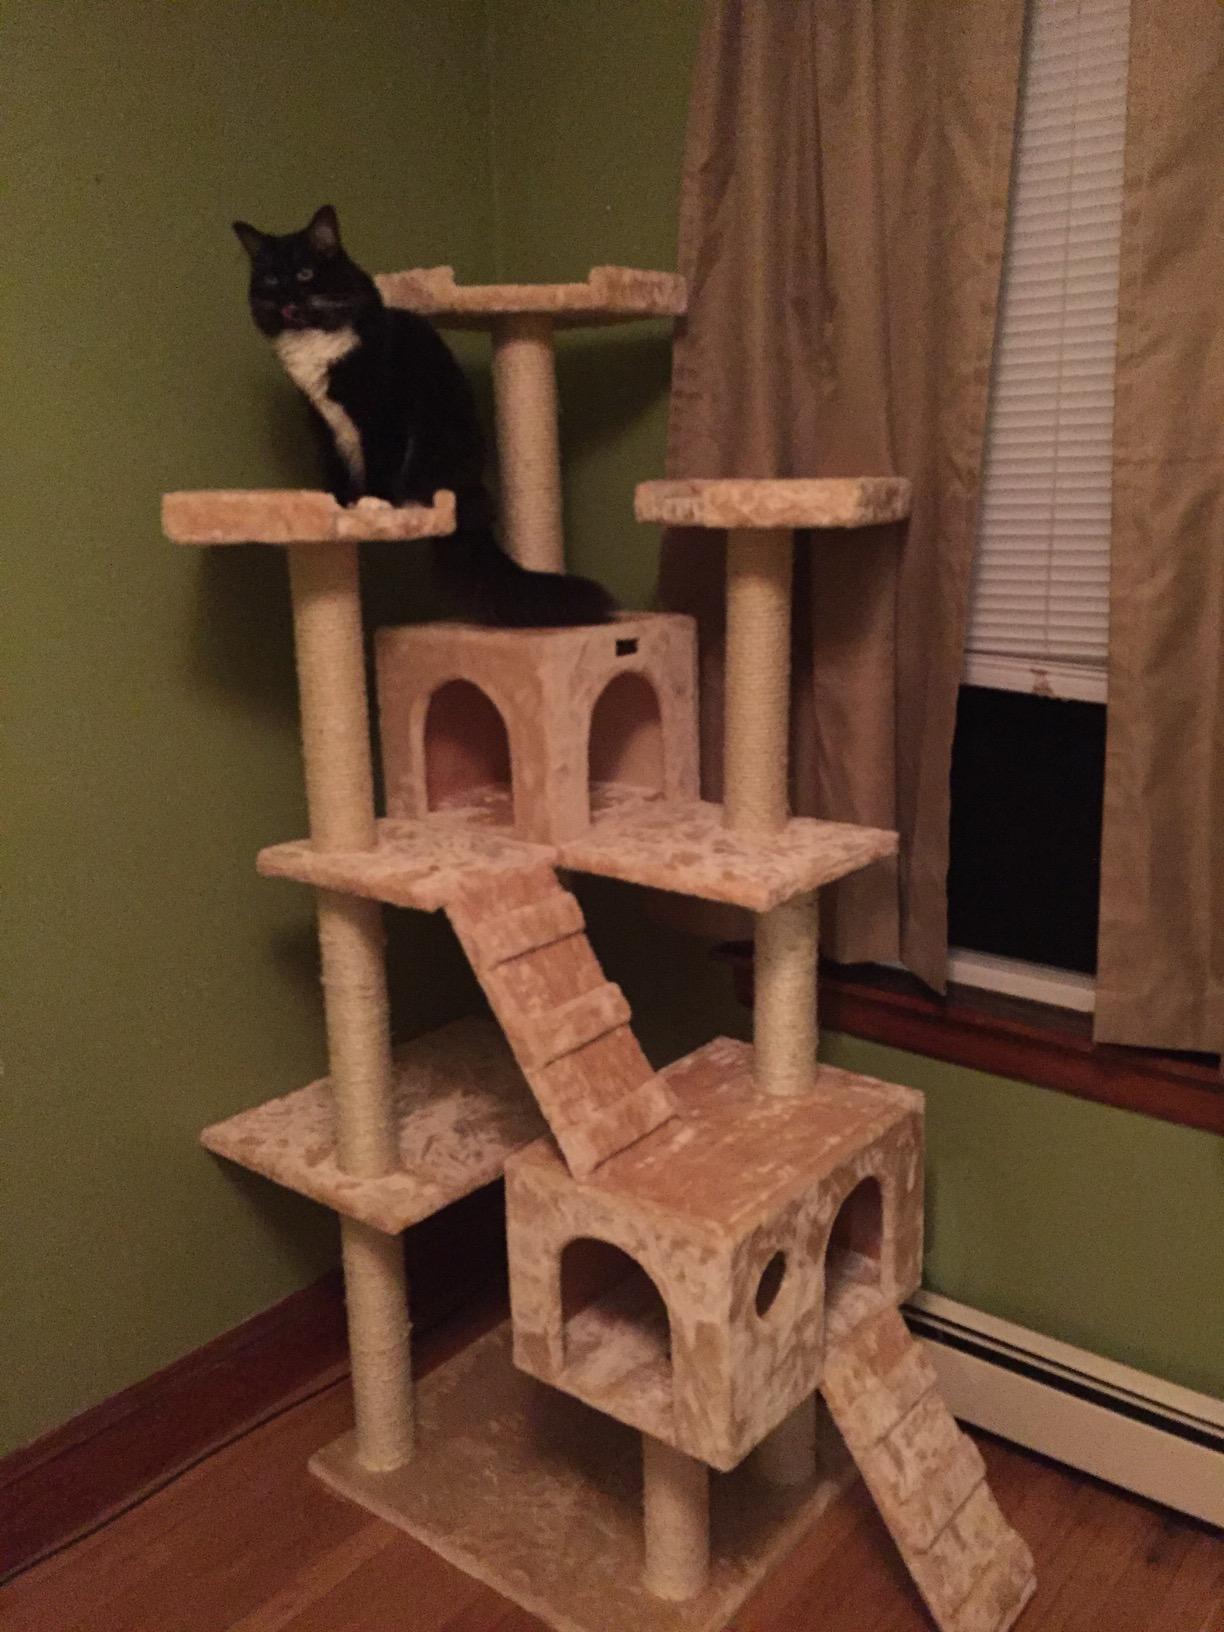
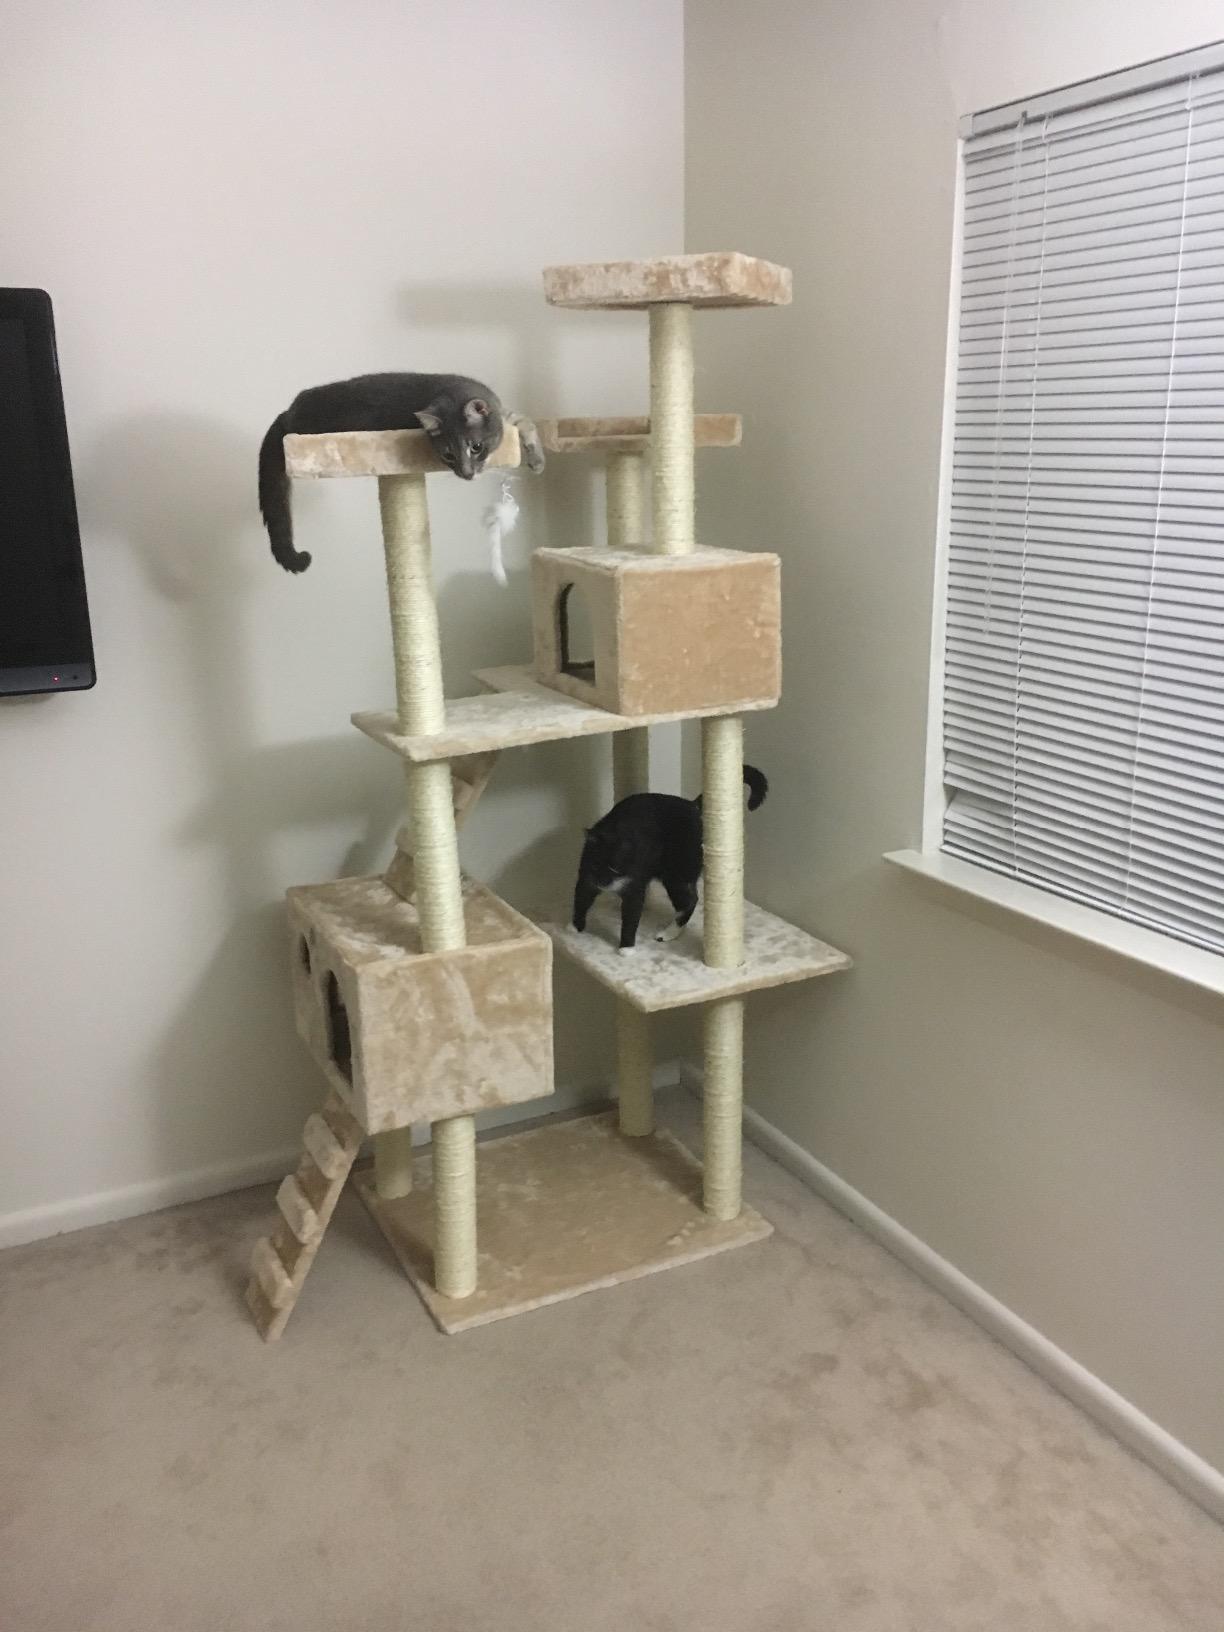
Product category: items_cat tree
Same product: no